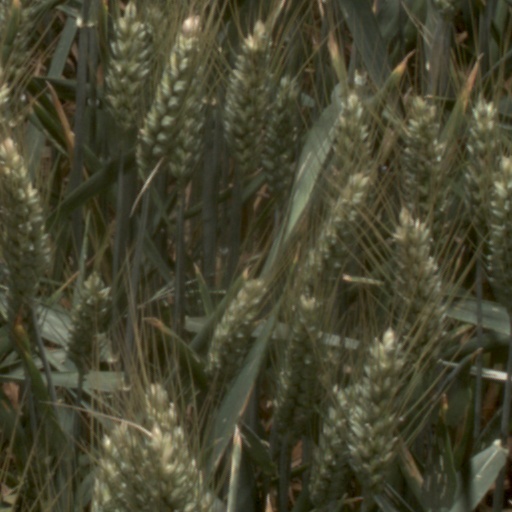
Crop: wheat